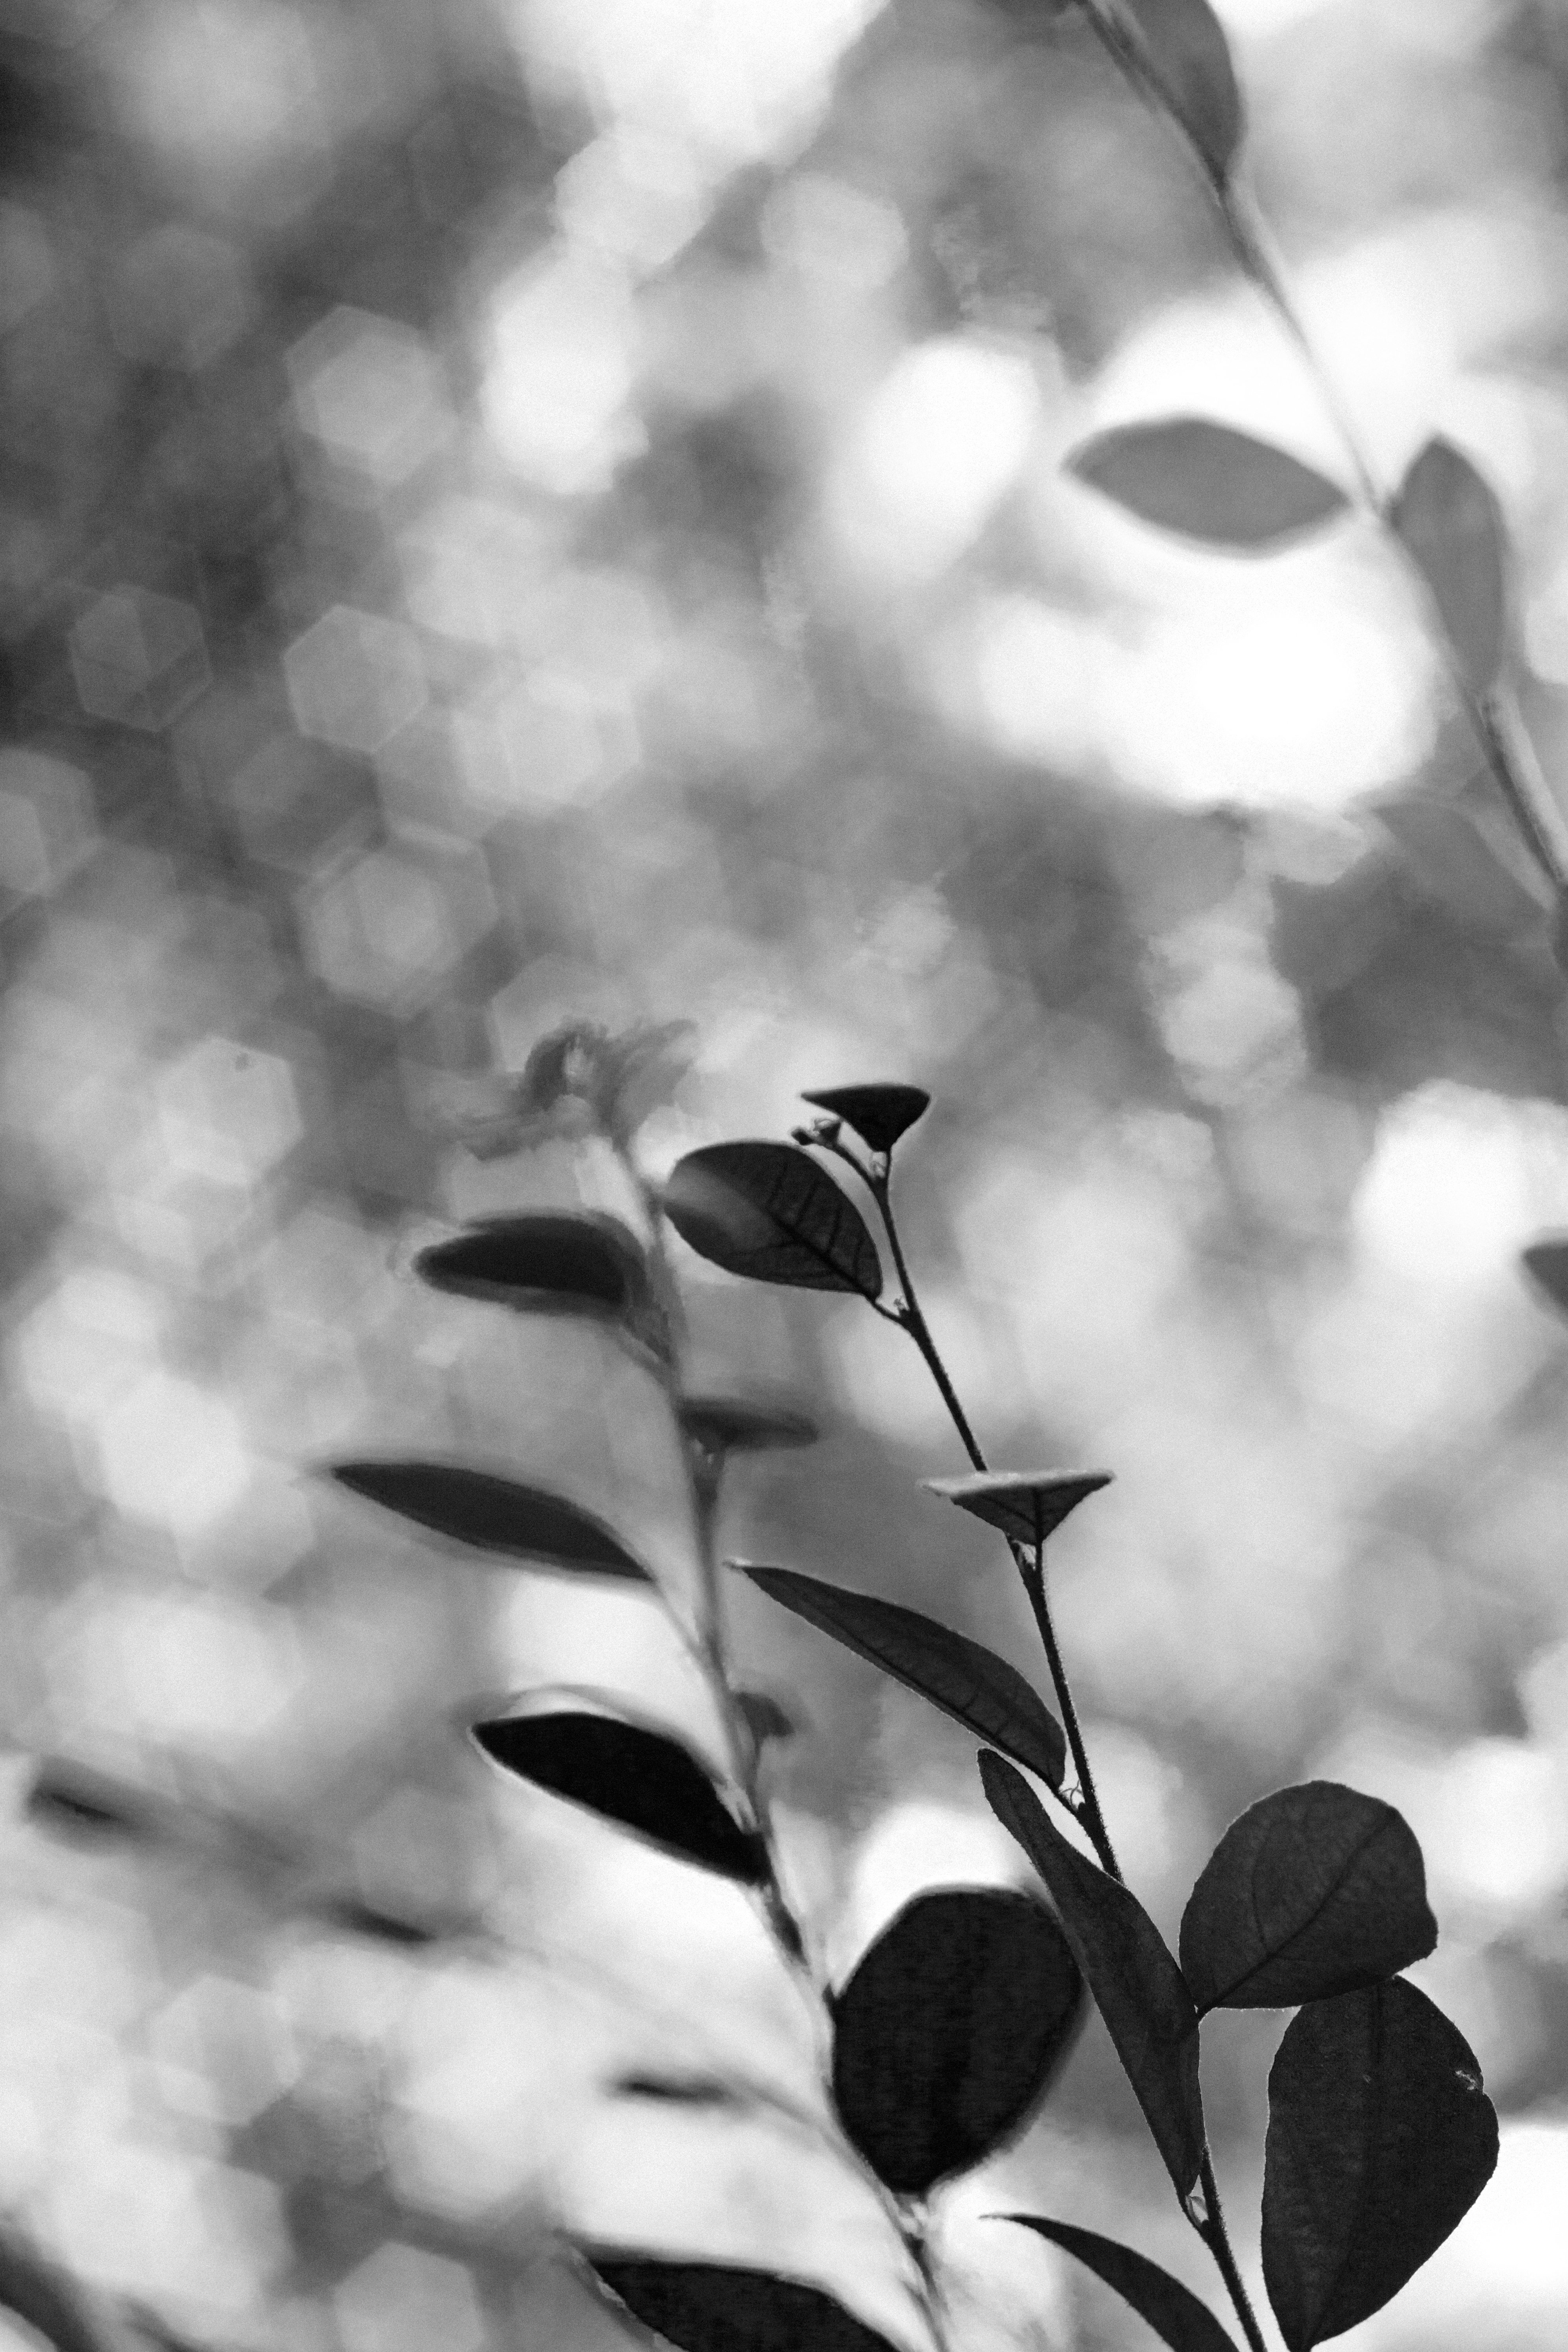
tree, nature, branch, black and white, plant, white, photography, sunlight, leaf, flower, petal, black, monochrome, flora, close up, macro photography, monochrome photography